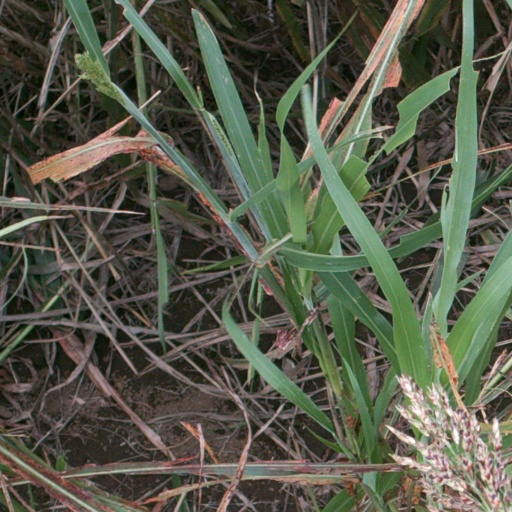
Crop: sorghum